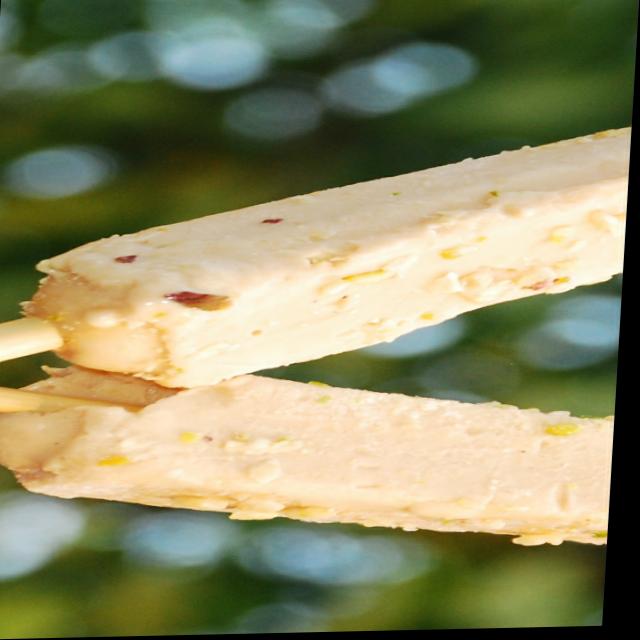
Dish: kulfi